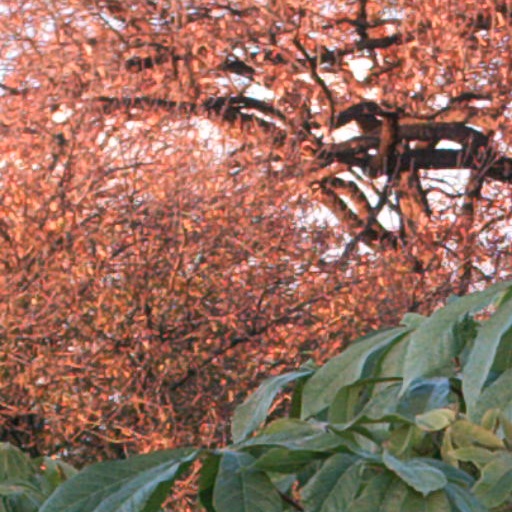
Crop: cassava